Abbas Mahfouzi

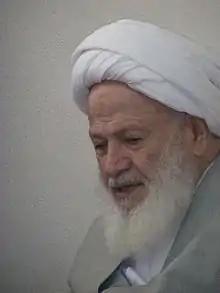
Mahfouzi in 2016

Grand Ayatollah Abbas Mahfouzi (9 August 1928 – 10 September 2024) was an Iranian Twelver Shia Marja. He studied in seminars of Qom, Iran under Ruhollah Khomeini, Grand Ayatollah Houssein Borujerdi and Mirza Hashem Amoli.